Taiwan Seminary

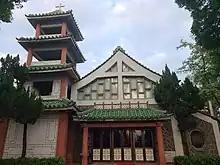
Taiwan Seminary Chapel

Taiwan Seminary or Taiwan Theological College and Seminary or Taiwan Graduate School of Theology, also known as 'Taishen' (Taiwanese: "Tâi-oân Sîn-ha̍k-ī") is a private Presbyterian educational institution in Taipei, Taiwan. It constitutes one of three seminaries of the Presbyterian Church of Taiwan, along with Tainan Theological College and Seminary (in Tainan) and Yushan Theological Seminary in Hualien.